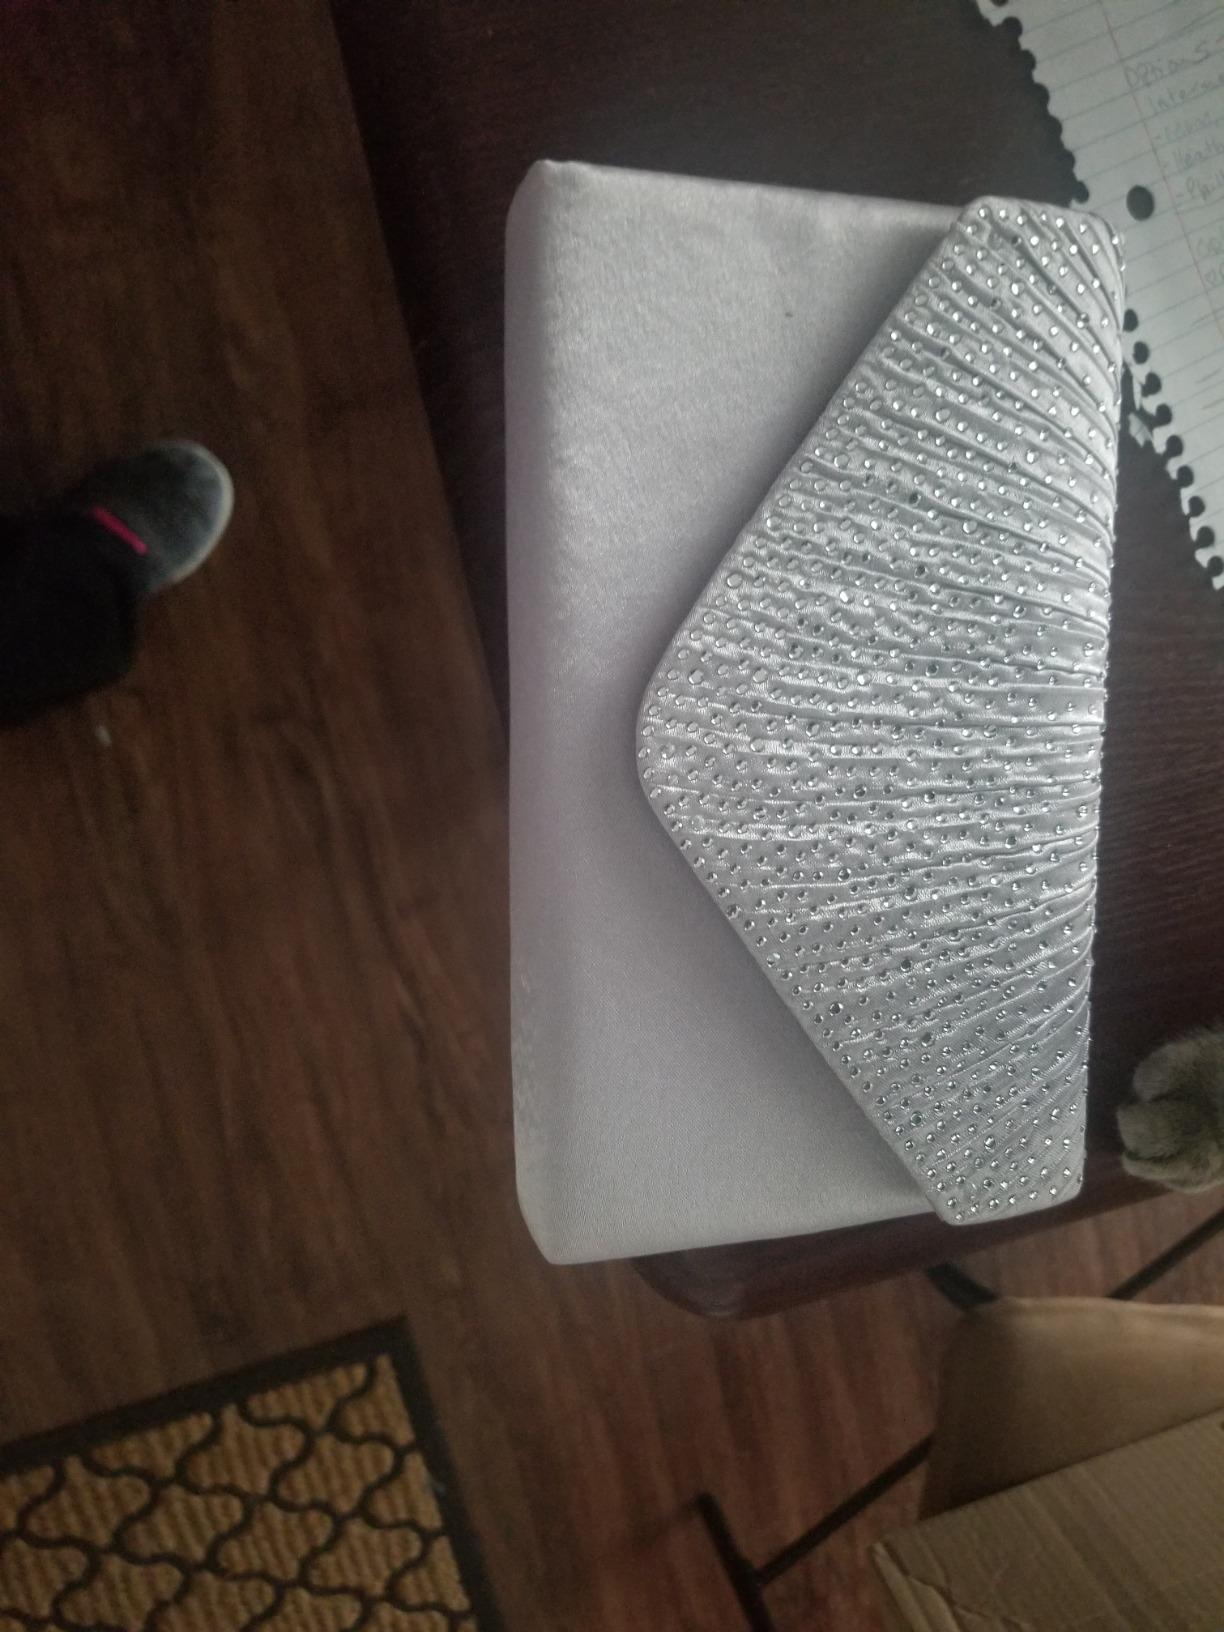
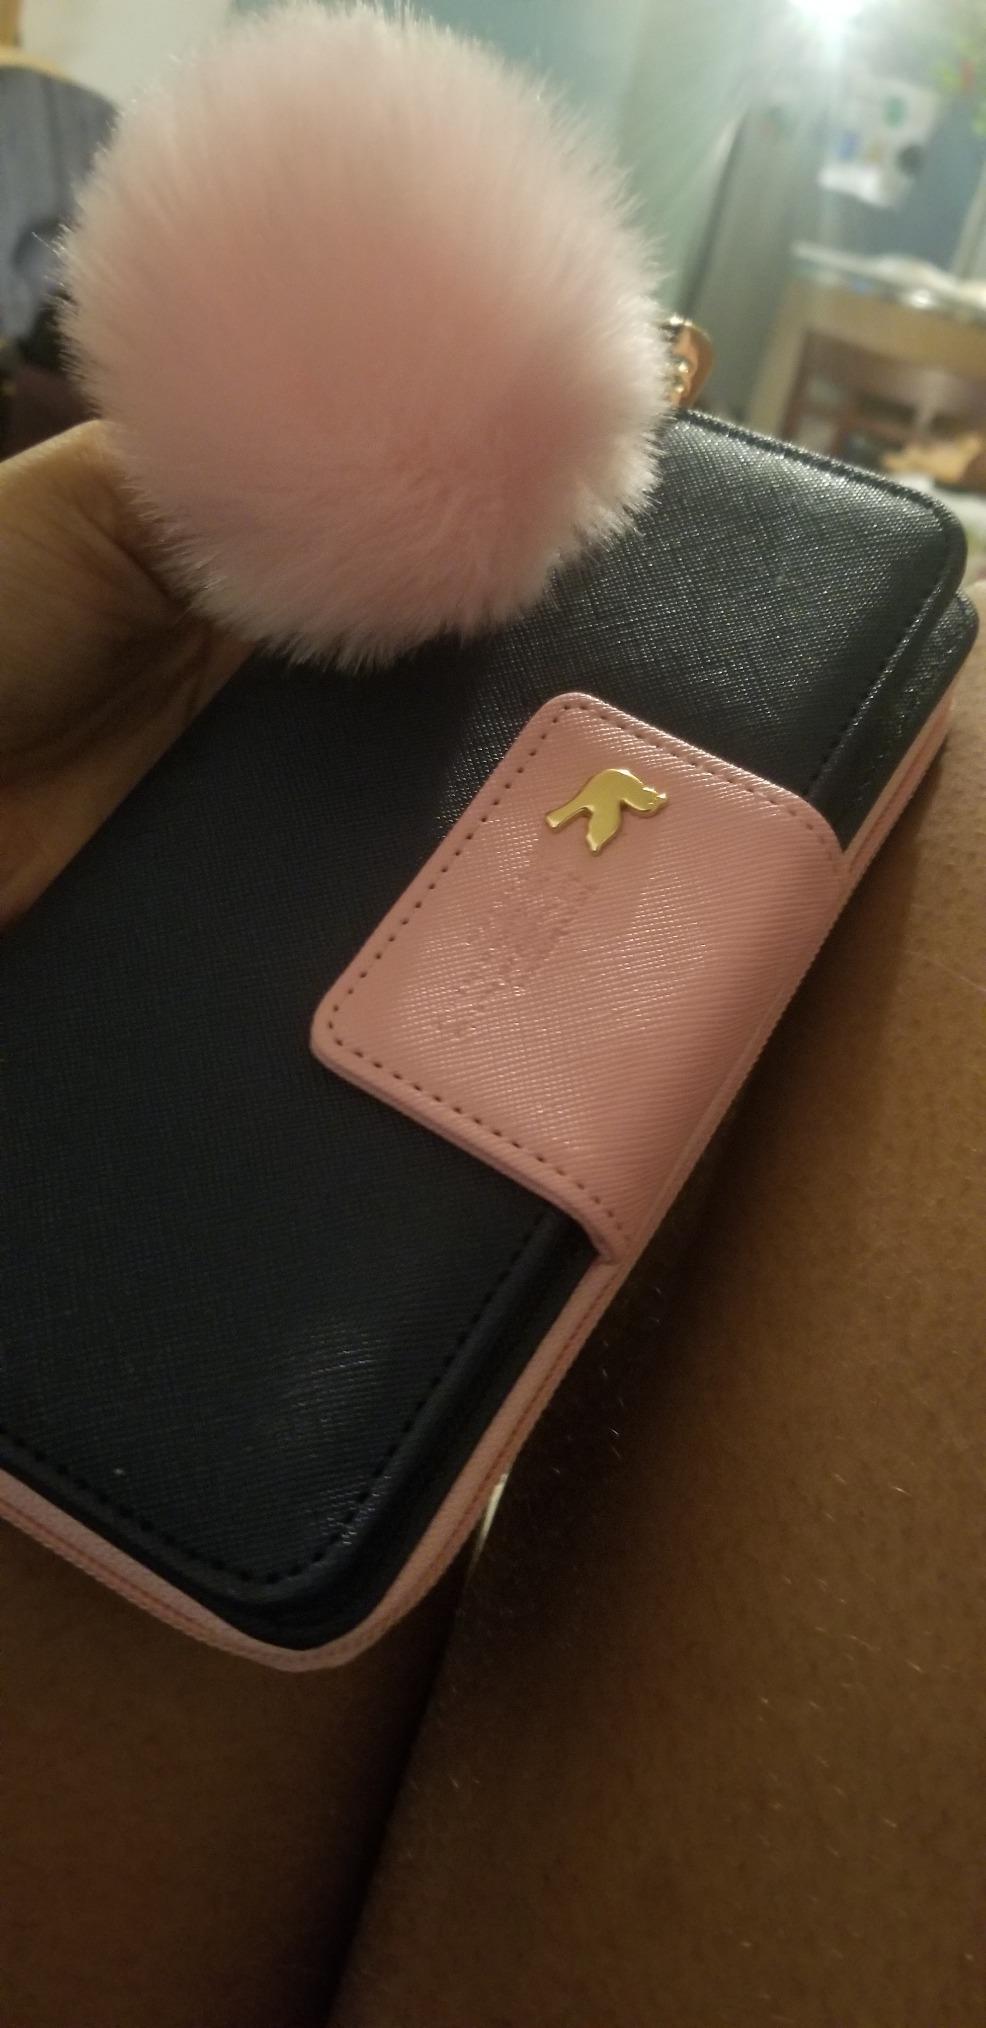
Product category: accessories_handbag
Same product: no